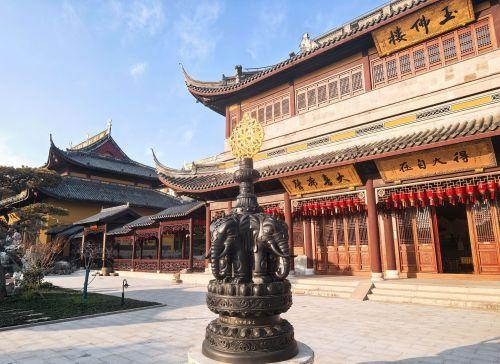
地标名称：寿安寺
所在城市：上海市·崇明区